Daily Mail

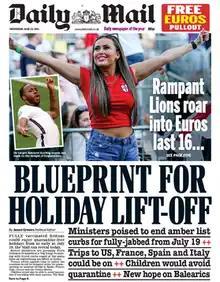
"Daily Mail" front page on 11 July 2021

The Daily Mail is a British daily middle-market tabloid conservative newspaper founded in 1896 and published in London. , it has the highest circulation of paid newspapers in the UK. Its sister paper "The Mail on Sunday" was launched in 1982, a Scottish edition was launched in 1947, and an Irish edition in 2006. Content from the paper appears on the MailOnline news website, although the website is managed separately and has its own editor.